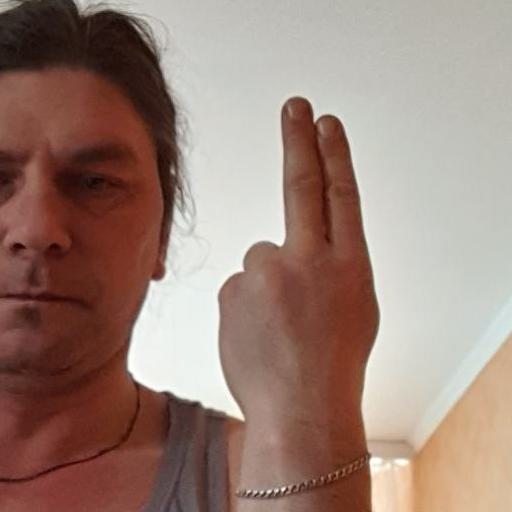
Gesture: two_up_inverted